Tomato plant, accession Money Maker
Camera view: horizontal (90 deg, fisheye); turntable rotation: 0 degrees
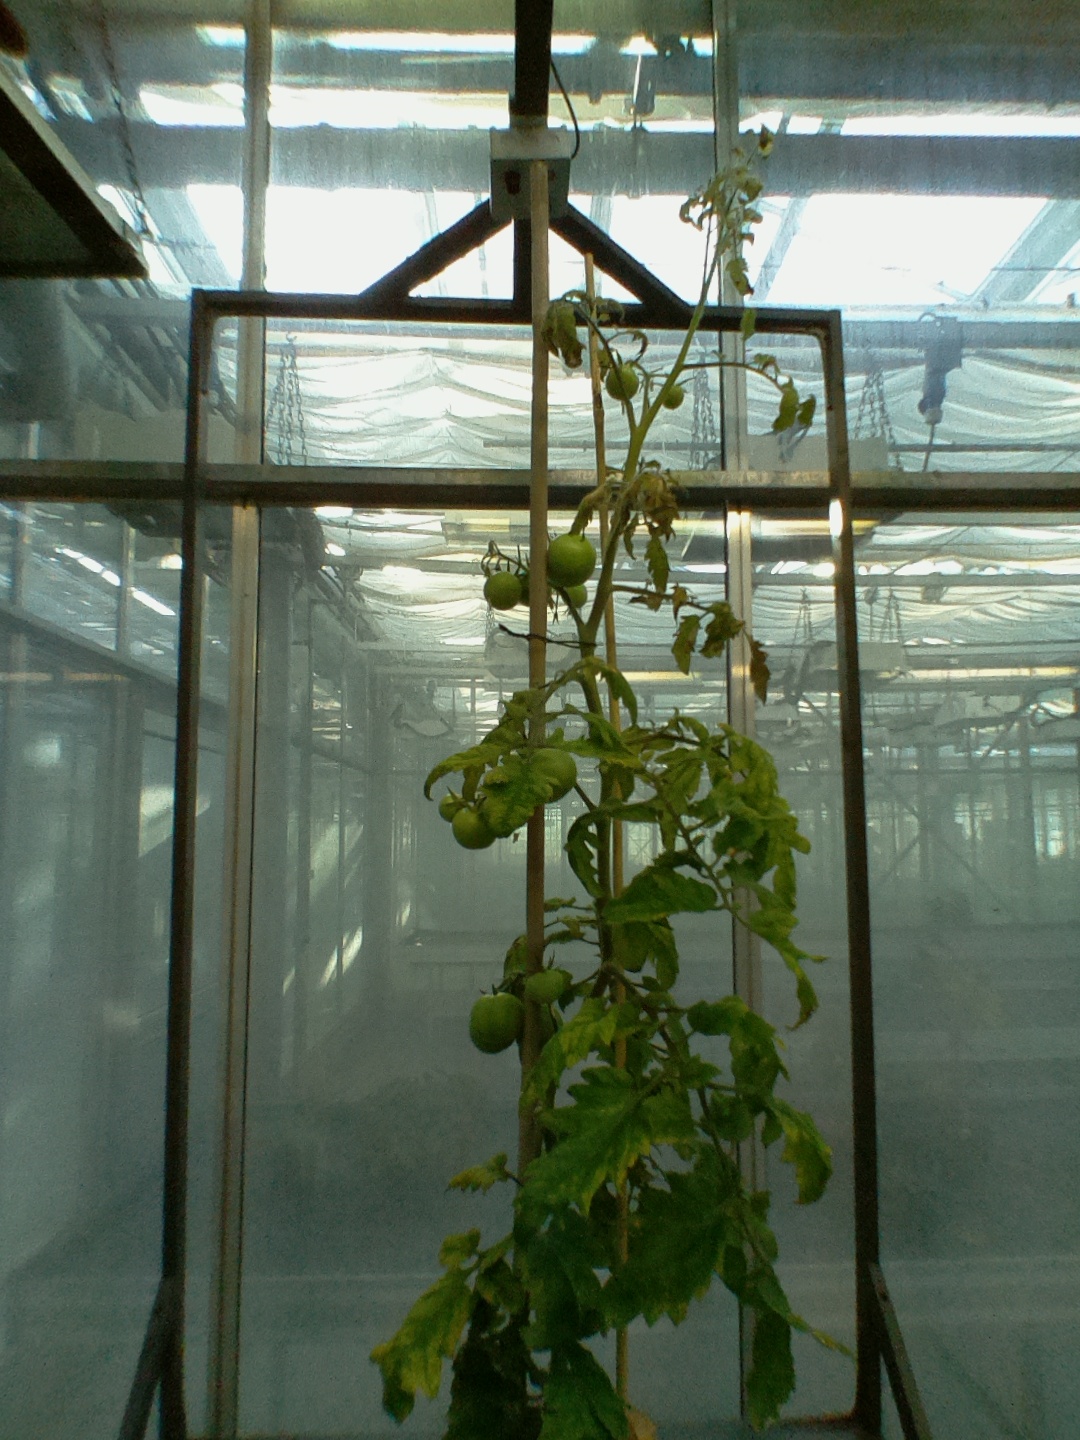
BBCH growth stage 78: 80% -90% of final fruit size